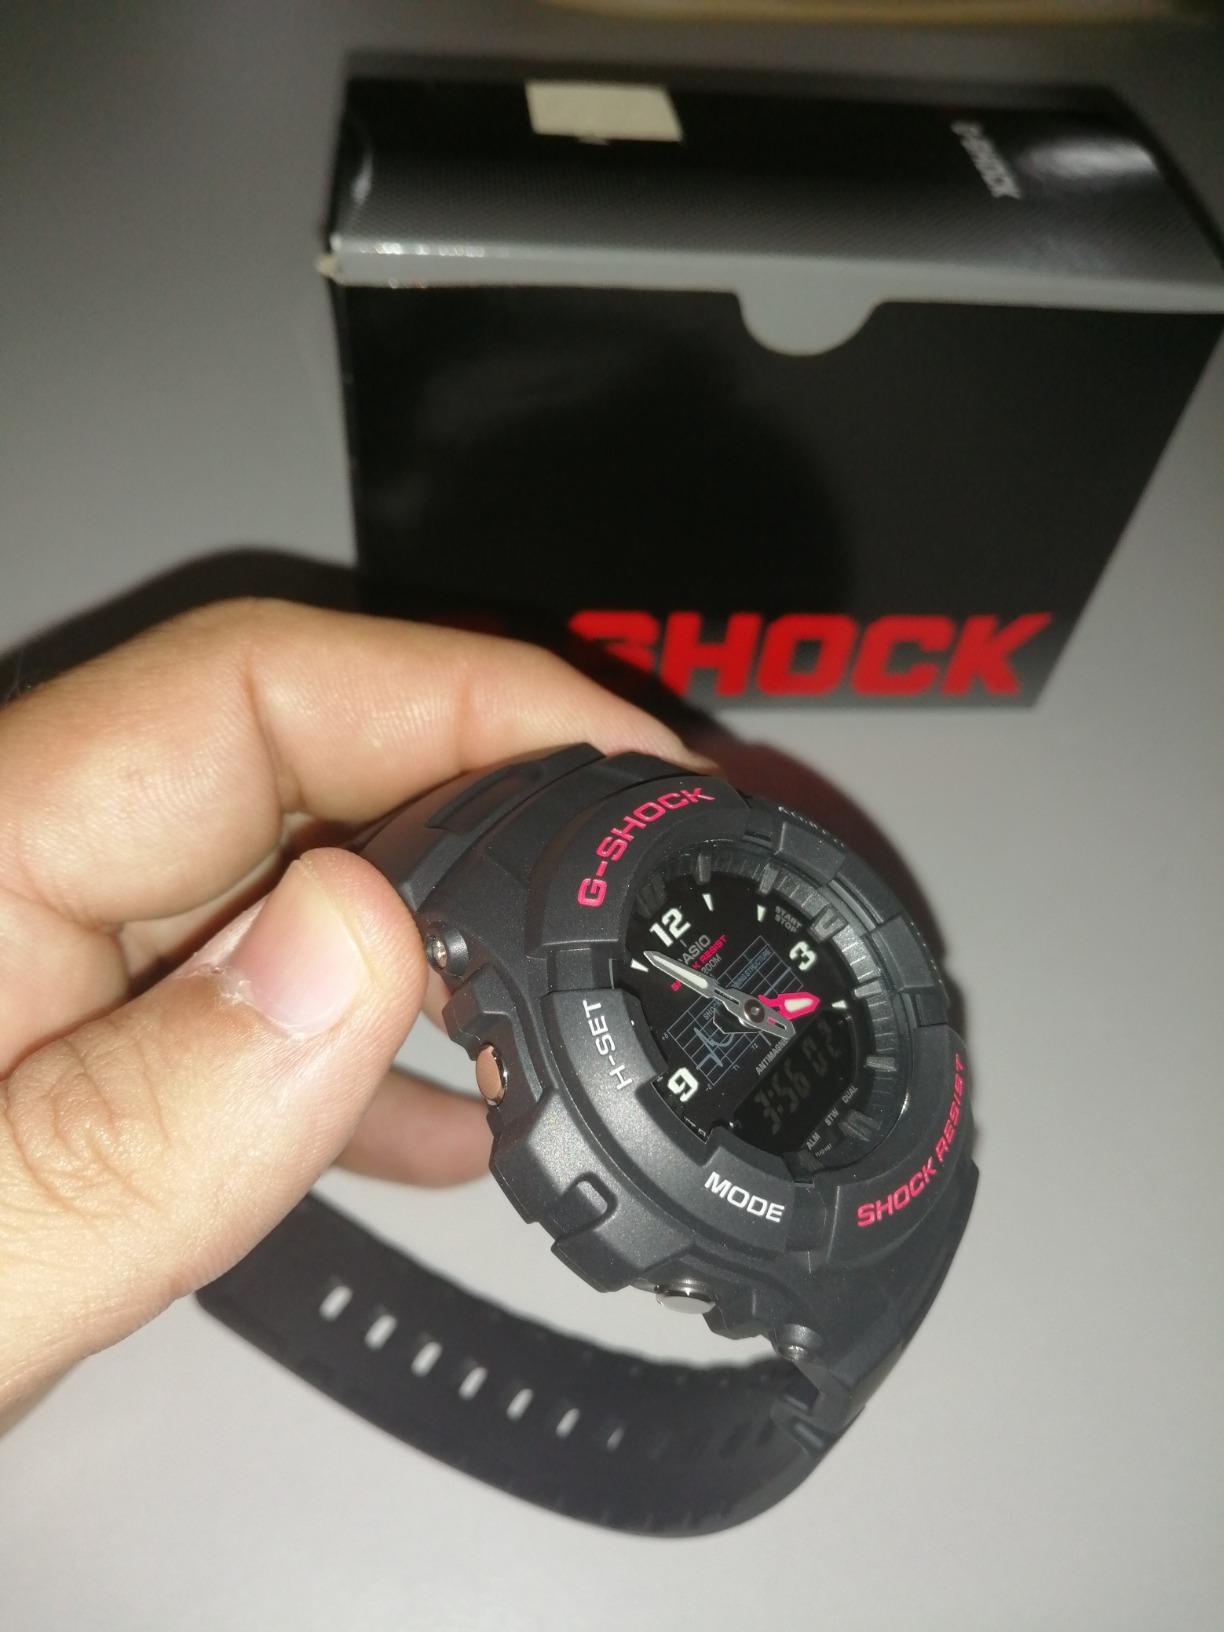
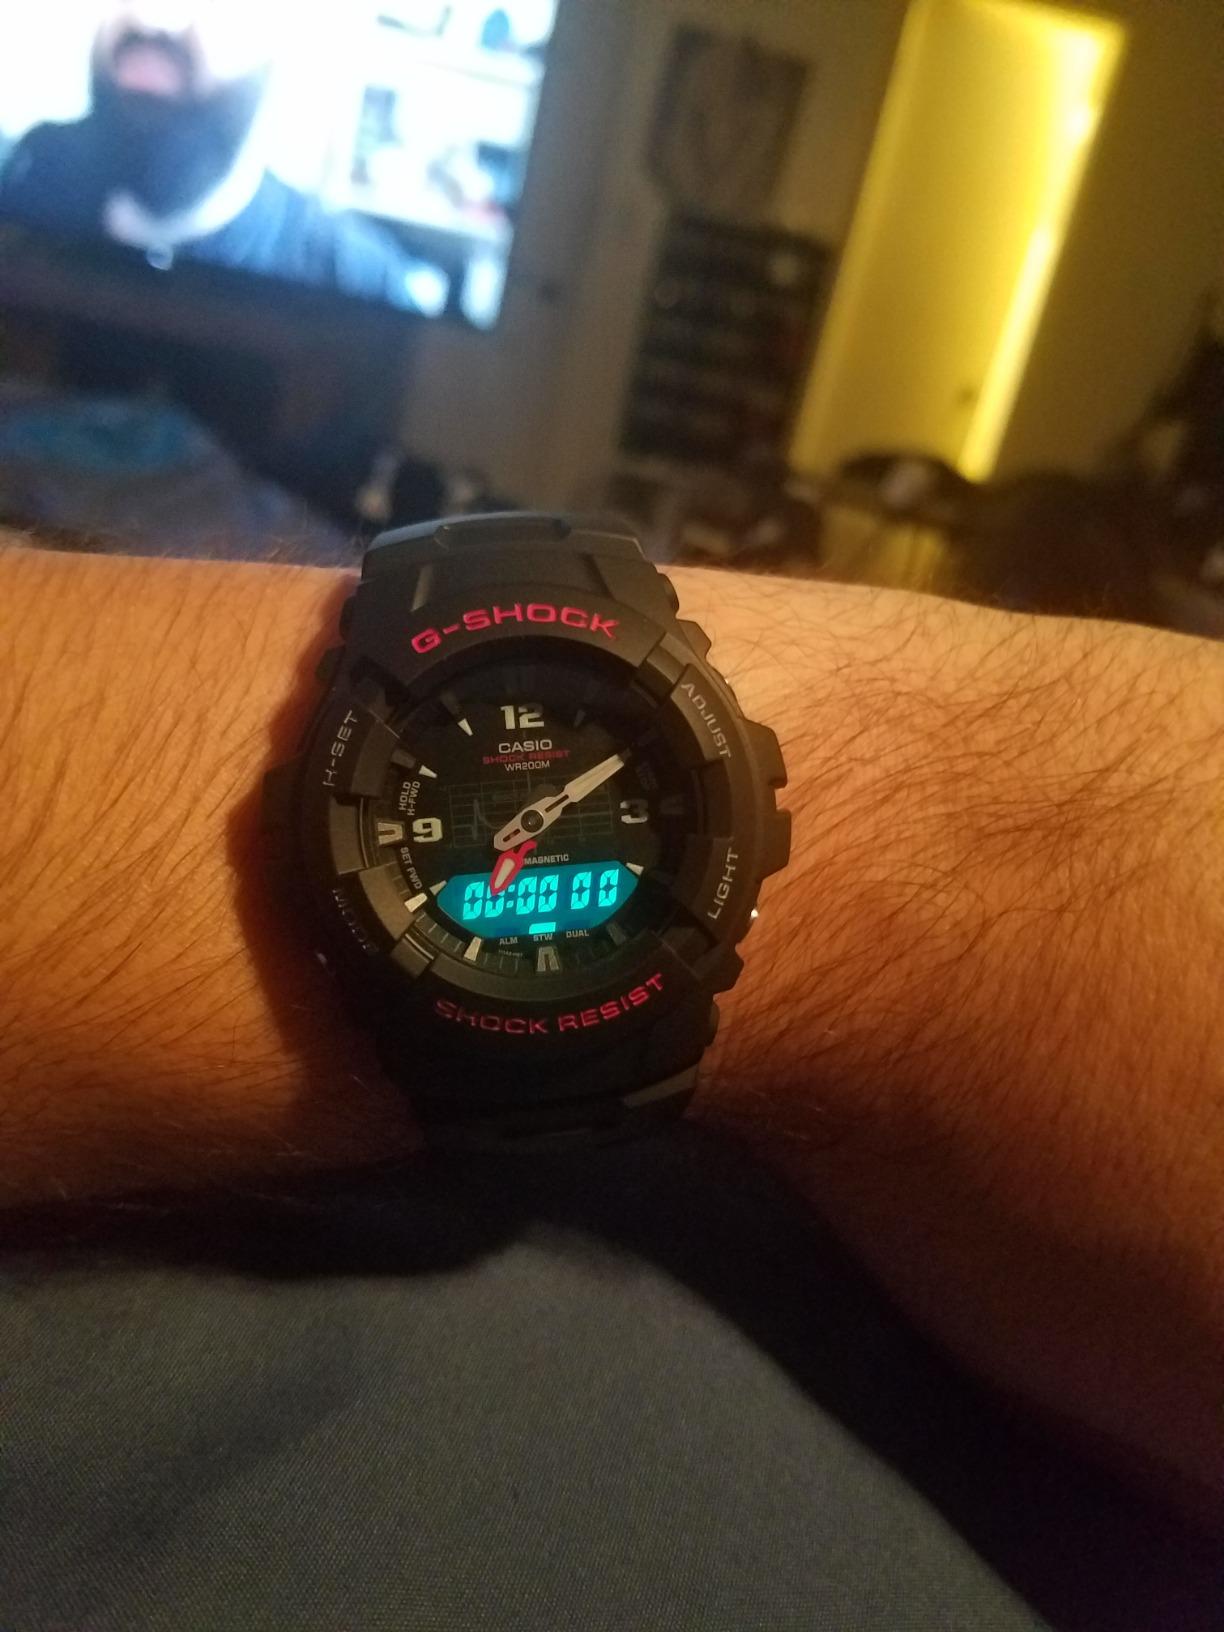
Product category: accessories_watch
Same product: yes